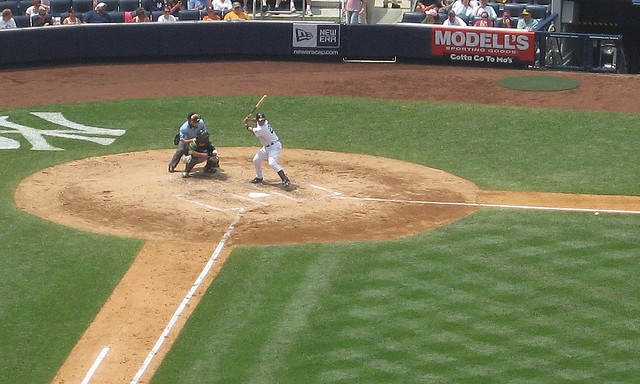
user: Given an image and a question. Answer the question in a short answer. Question: Will an umpire or a ref make this call? Short Answer:
assistant: umpire